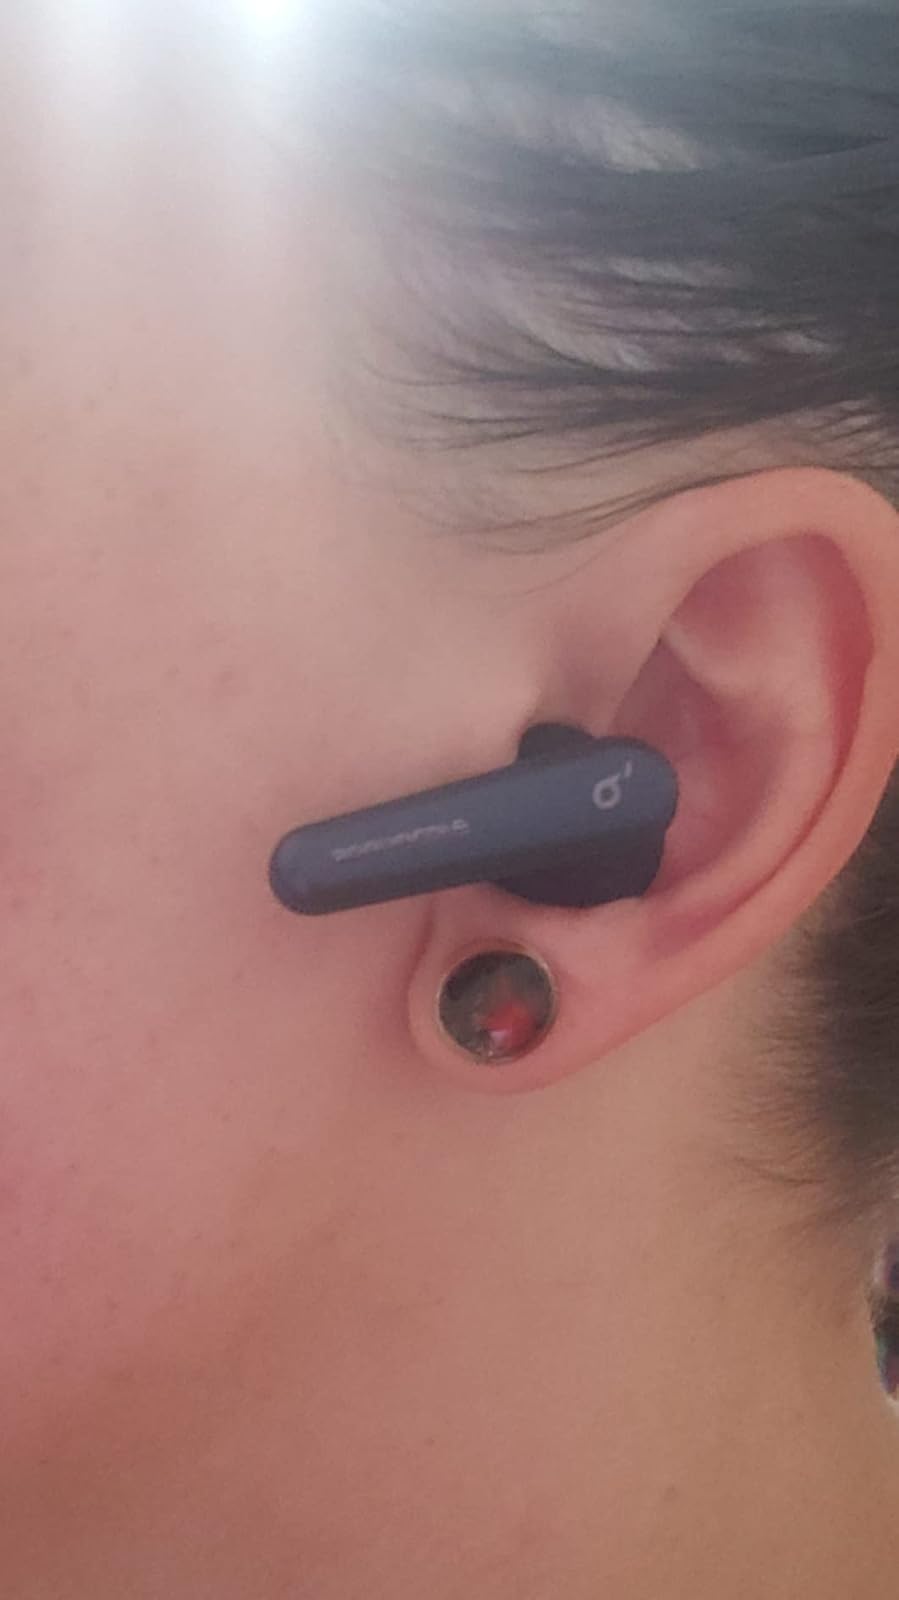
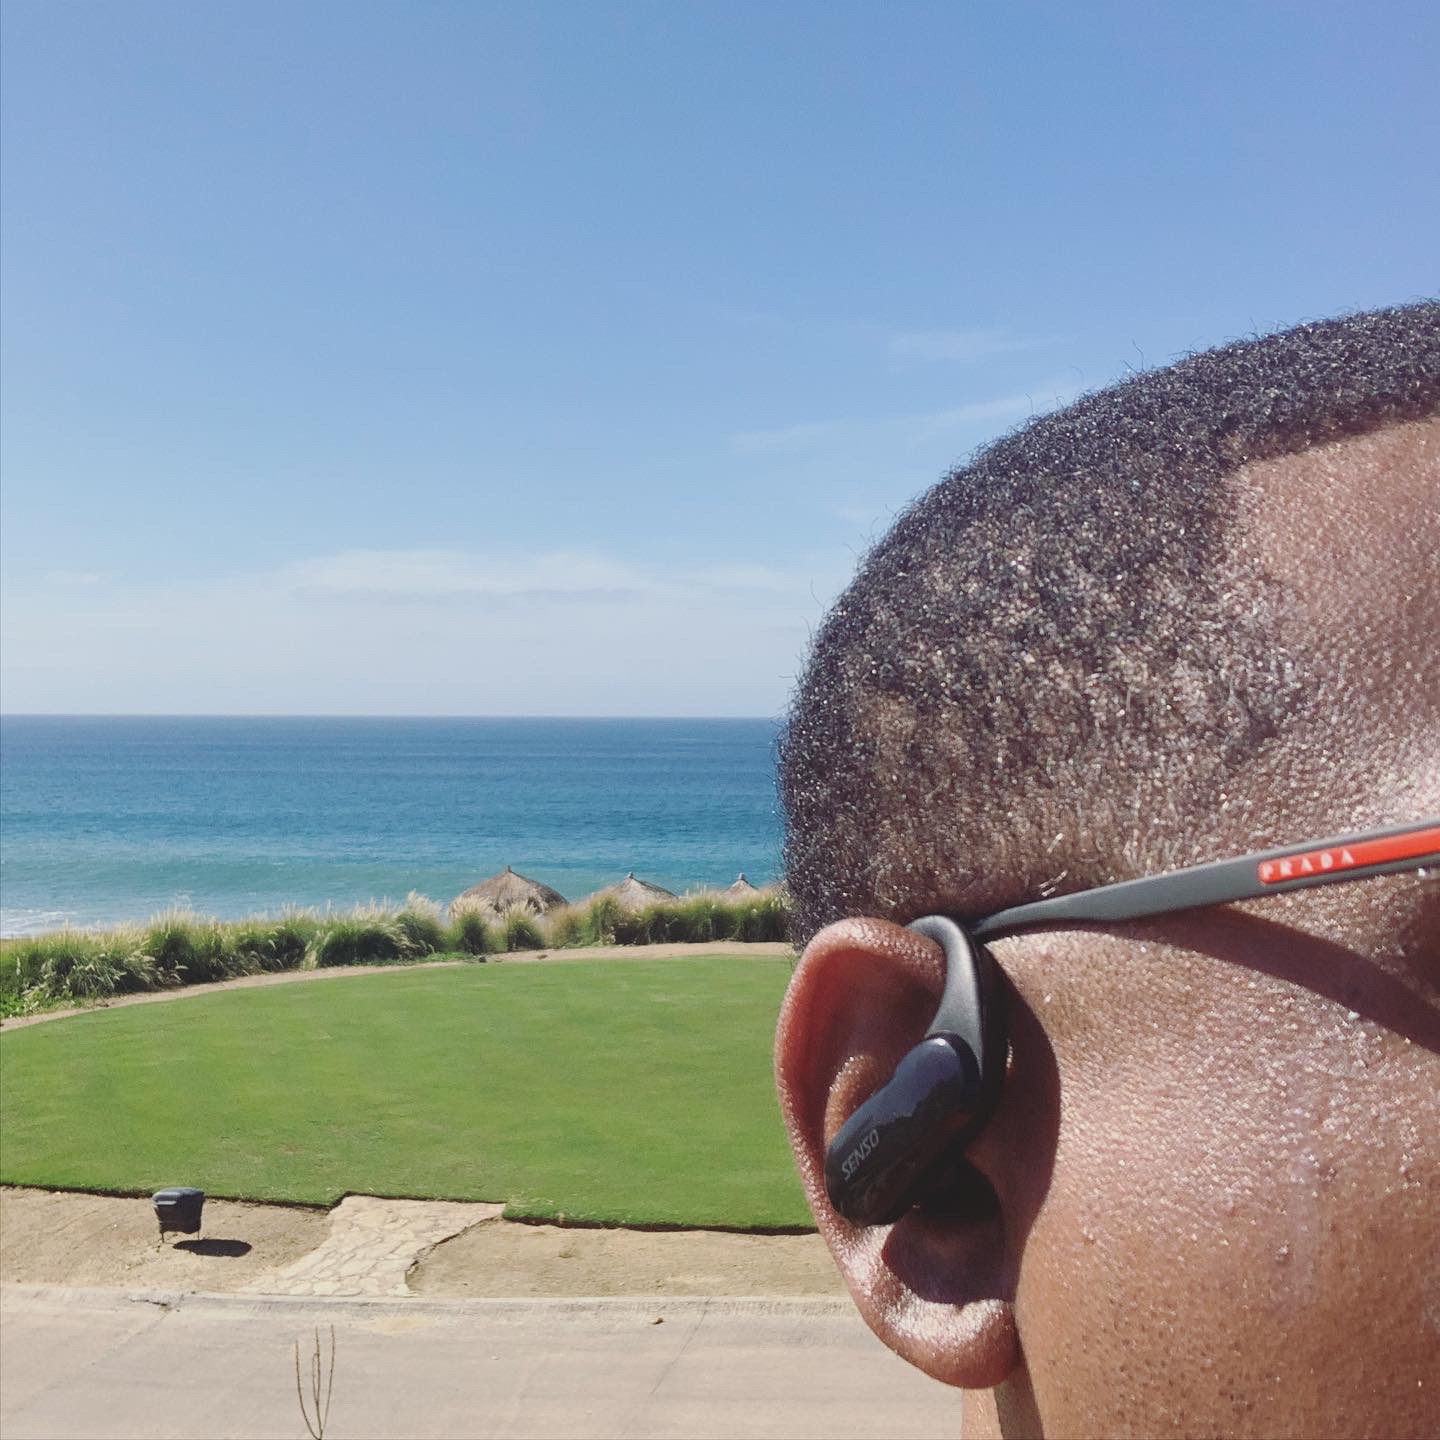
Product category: earbuds
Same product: no